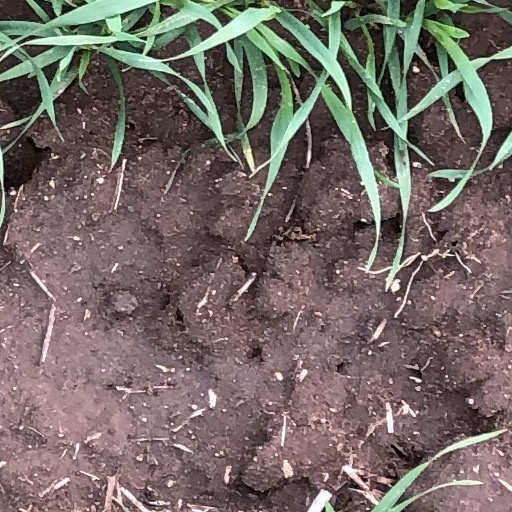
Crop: wheat